José Zamora (footballer, born 1988)

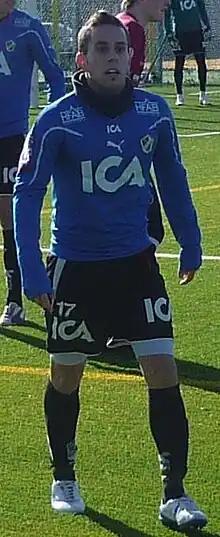
Zamora training with Halmstad in 2011

José Zamora Girona (born 20 August 1988) is a Spanish former footballer who played as a winger.